Vansh

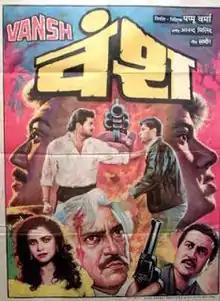
Poster

Vansh is a 1992 Indian Hindi language action drama film directed and produced by Pappu Verma. It is a remake of Mani Ratnam's 1988 Tamil film "Agni Natchathiram". The film was well received at the box office.